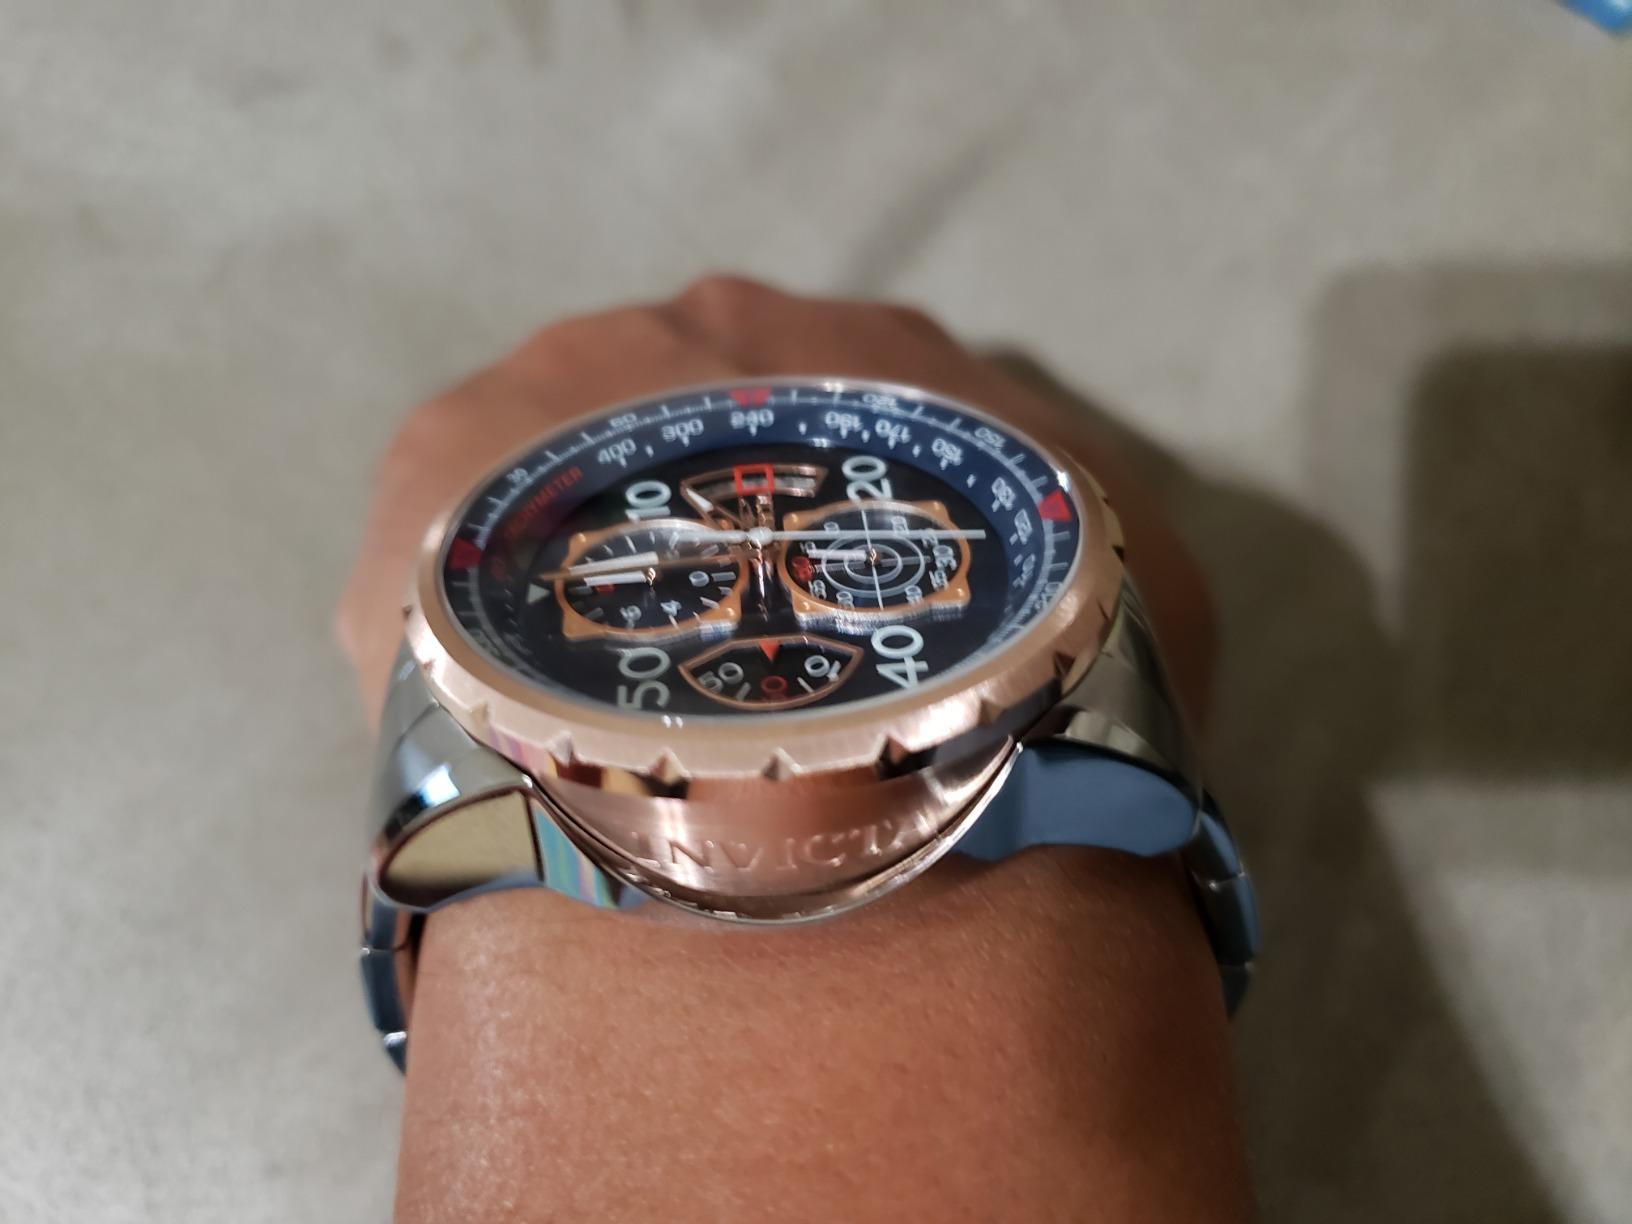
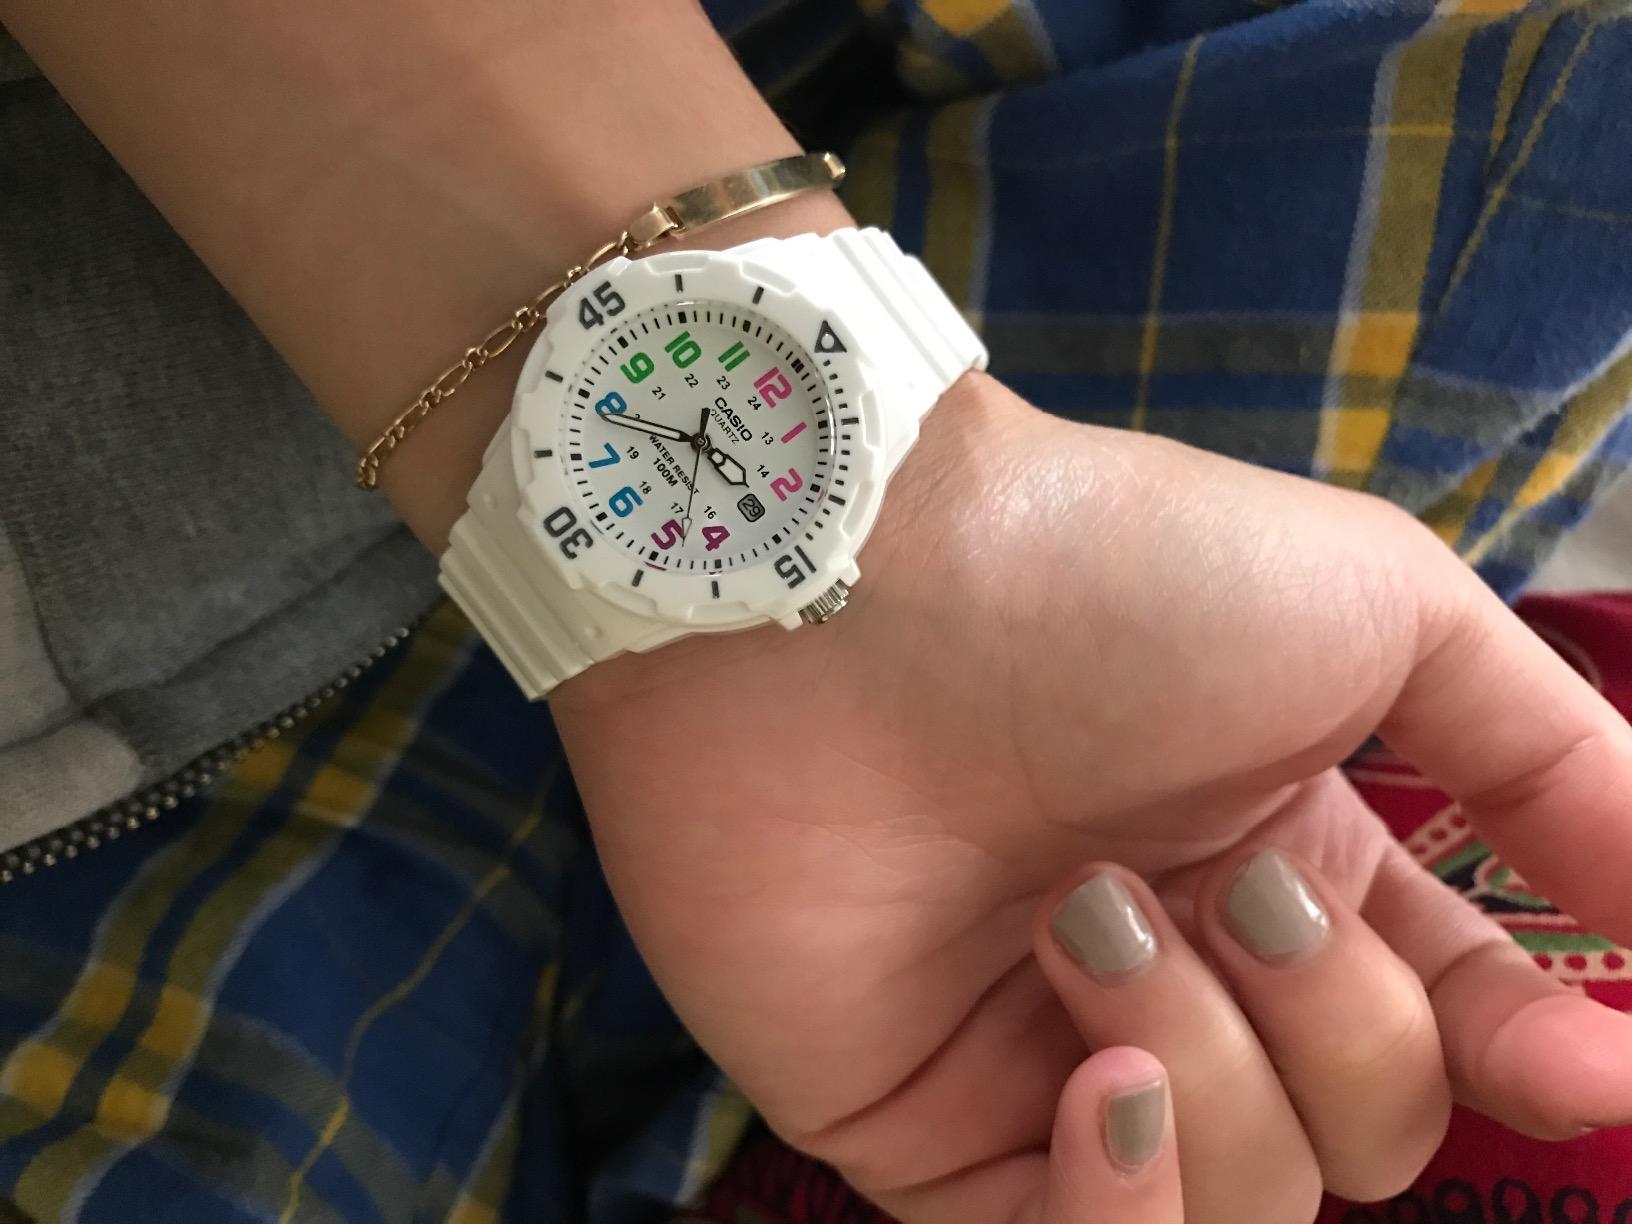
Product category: accessories_watch
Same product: no